Chakda

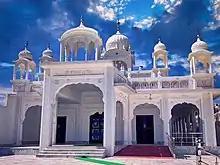

Chakda is located at .This village is located about 10 km from Nissing, 27 km from karnal, 31 km from kaithal, 32 km from kurushetra, 25 km from pehowa and 26 km from Assandh